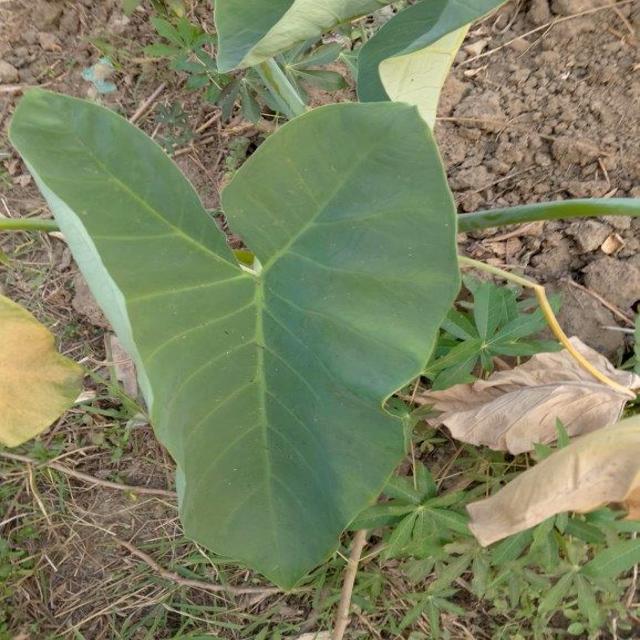
Label: Healthy